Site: brandenburg
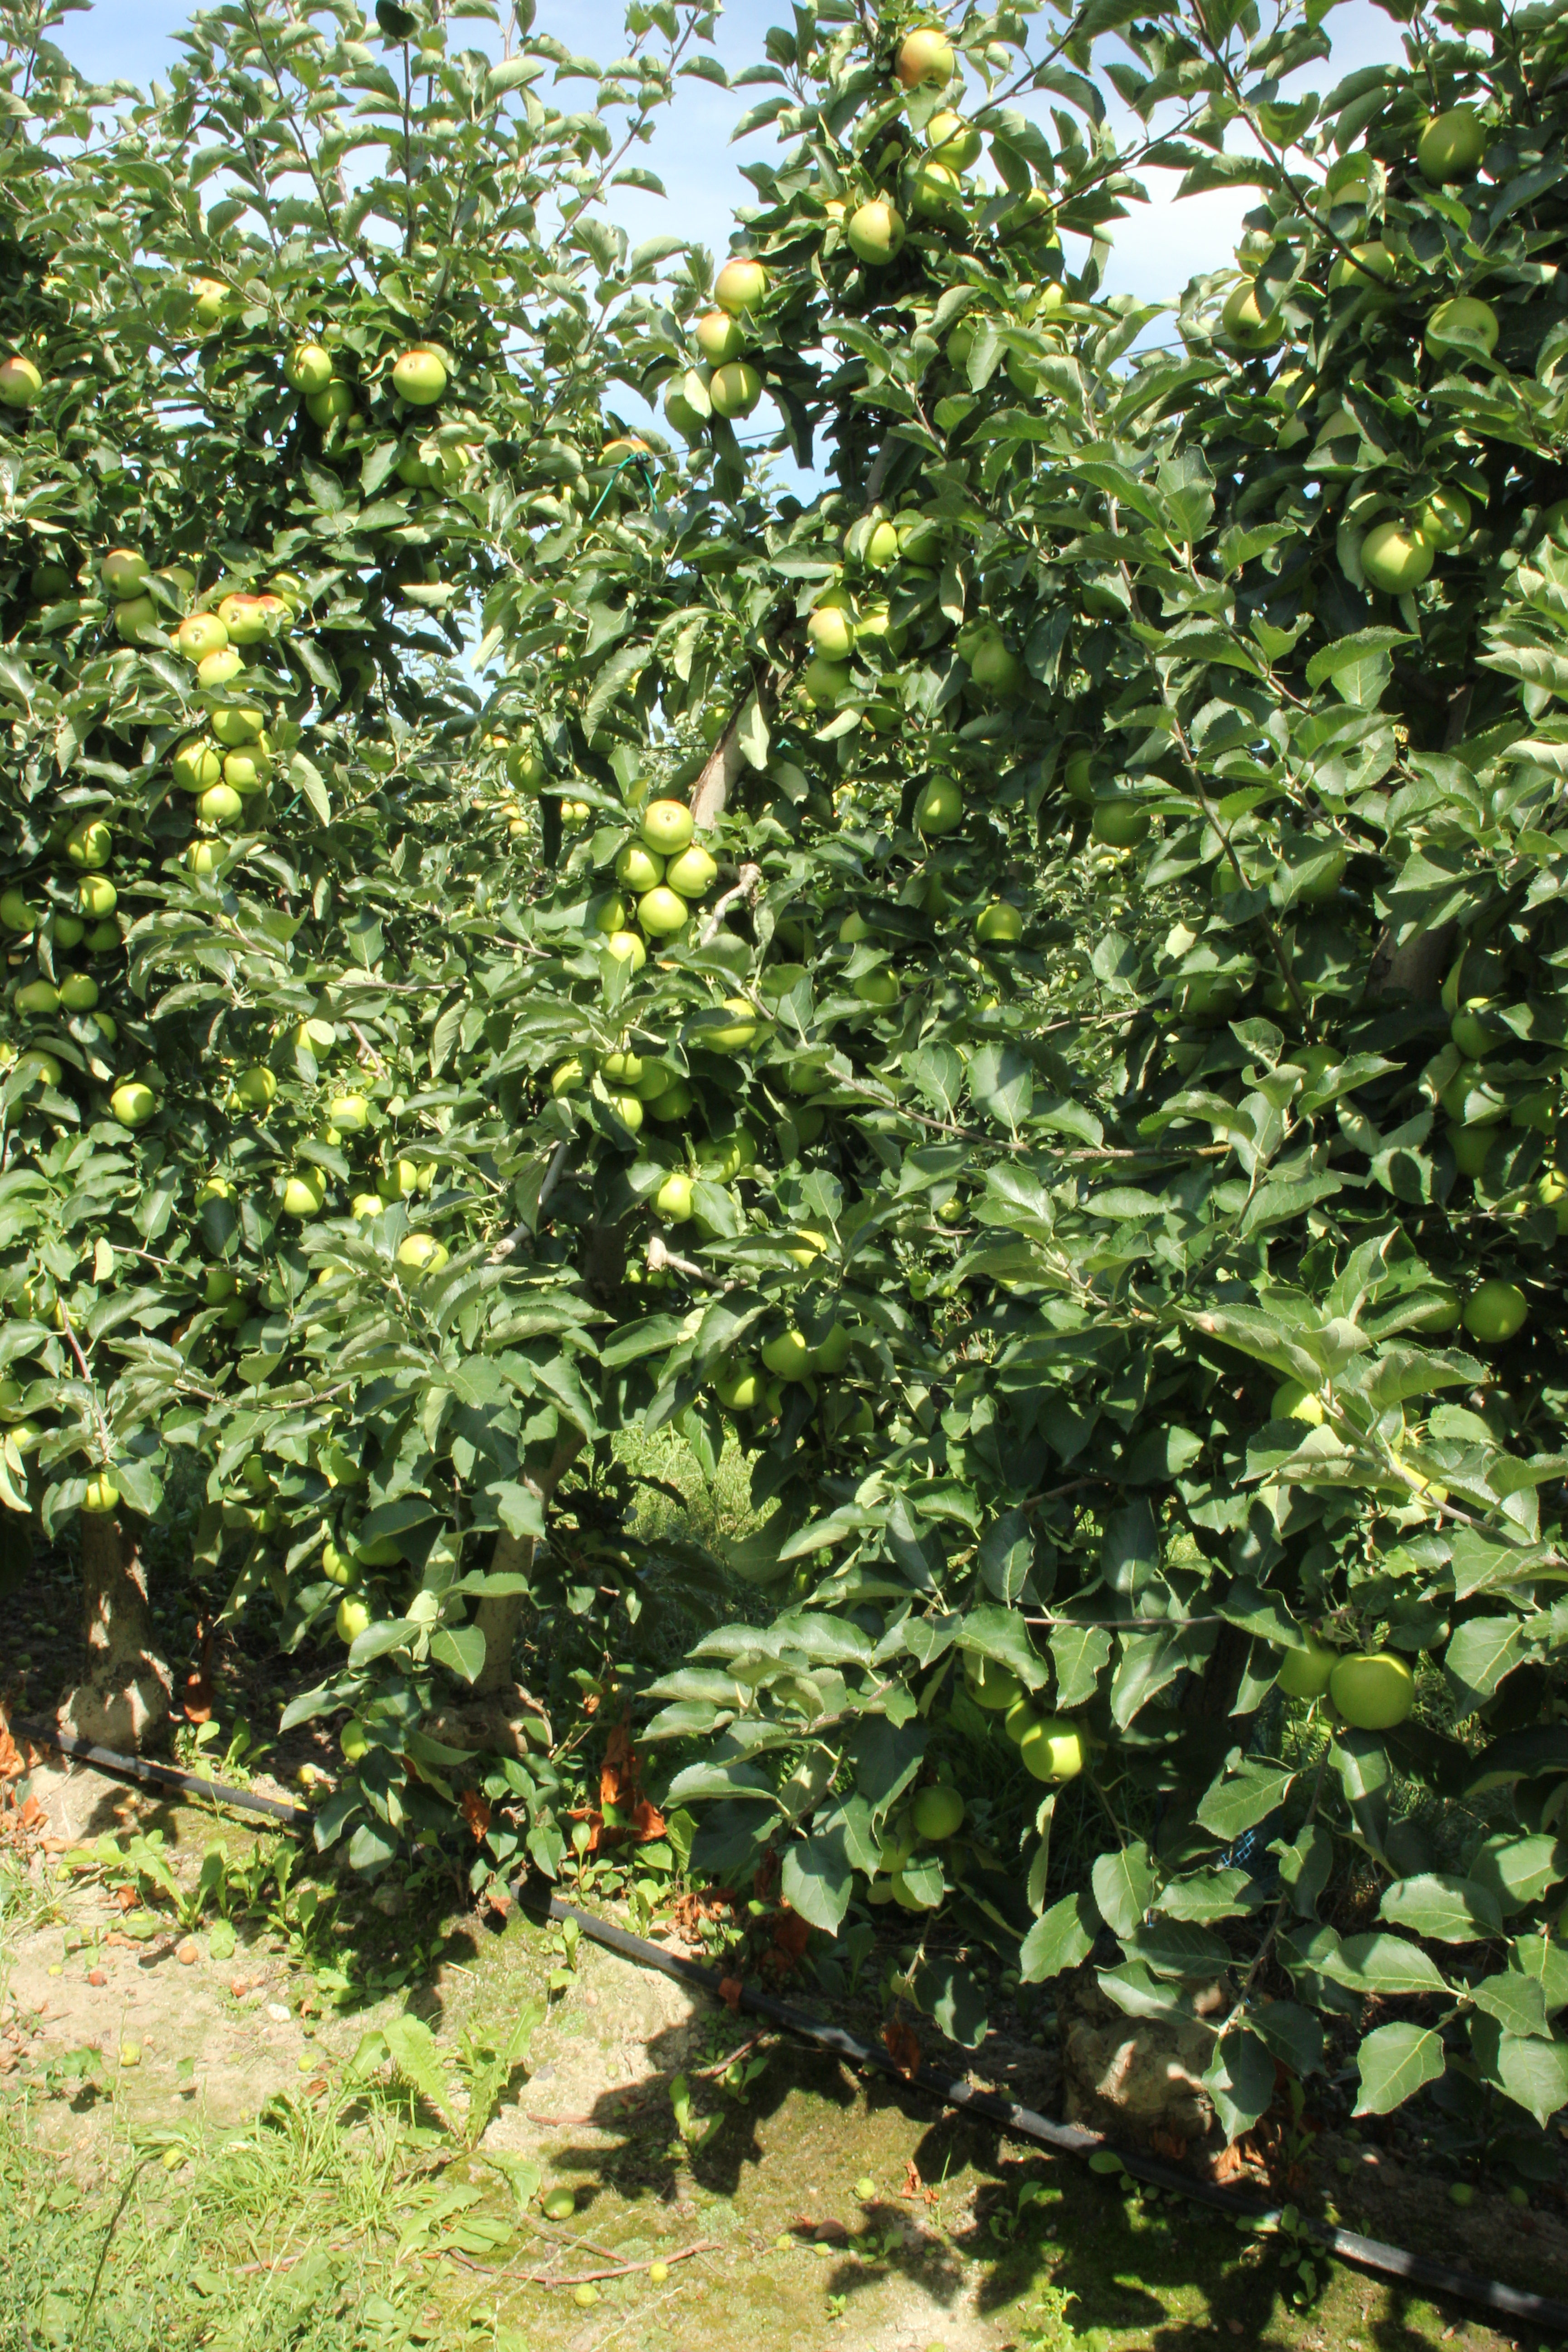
Growth stage (BBCH 77): Development of fruit